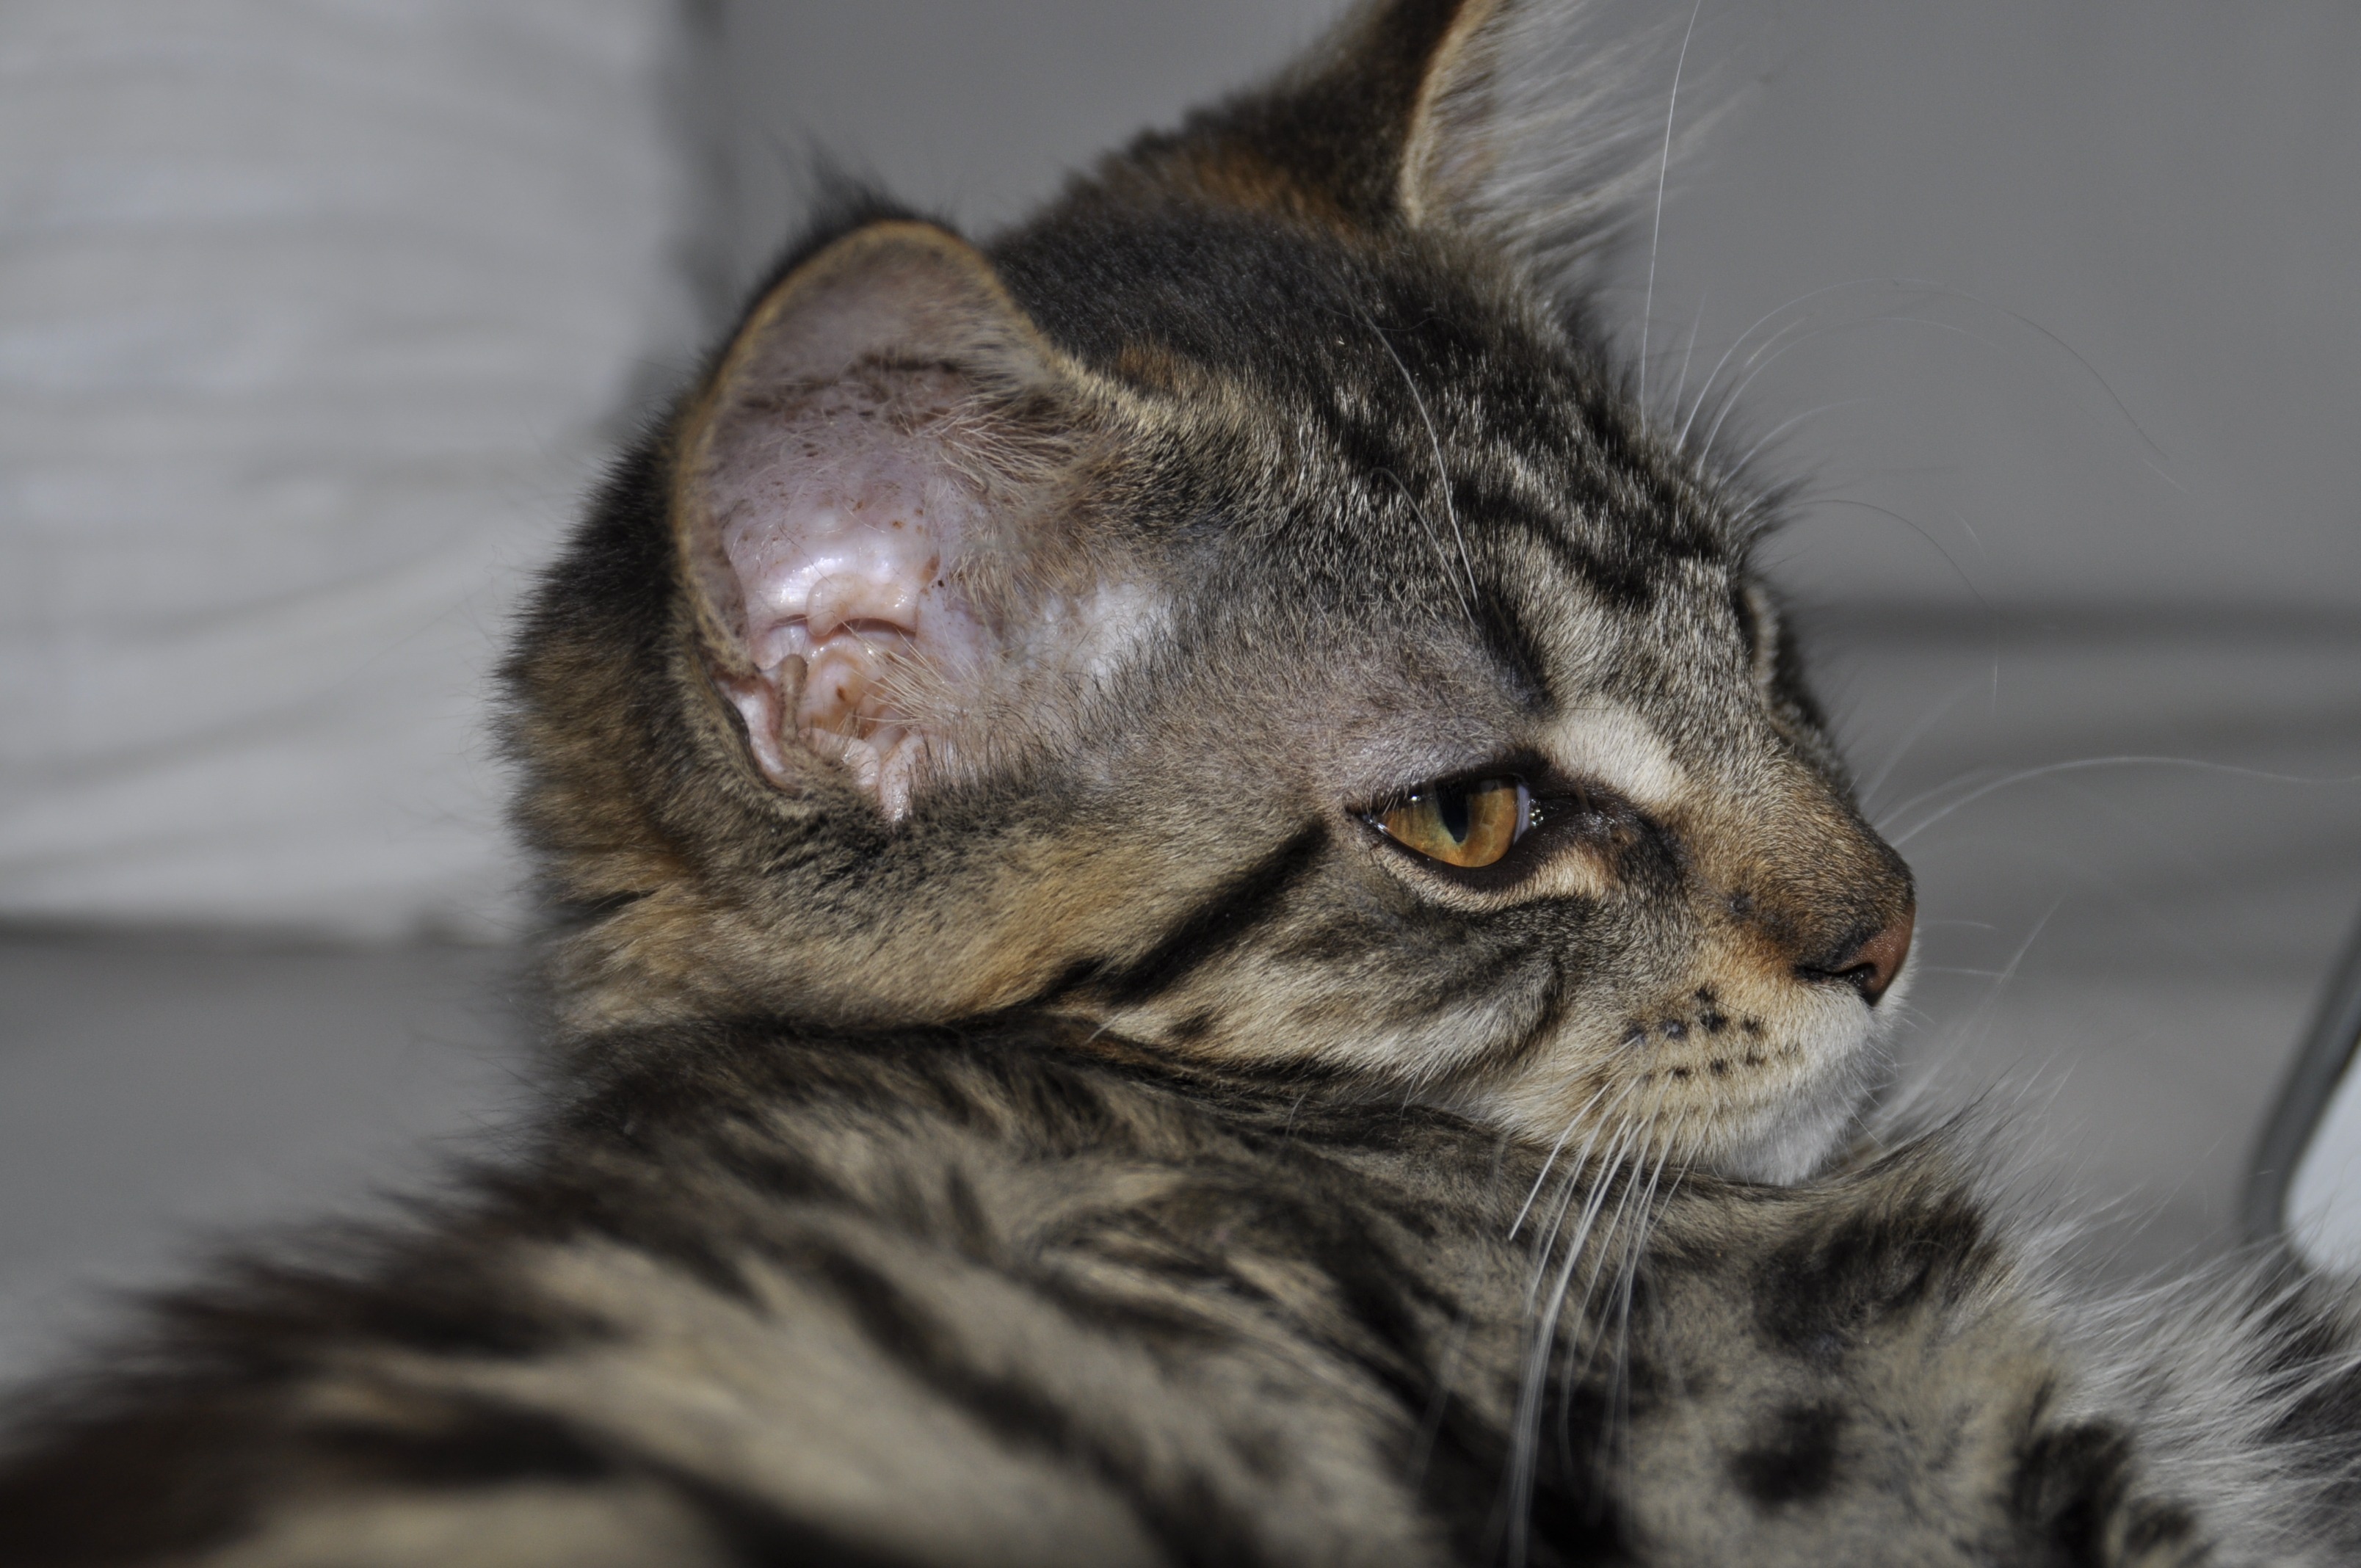
asian, fur, cat, mammal, fauna, whiskers, snout, cool, eye, maine coon, tabby cat, european shorthair, small to medium sized cats, cat like mammal, domestic short haired cat, pixie bob, american shorthair, kidden, american wirehair, dragon li, california spangled